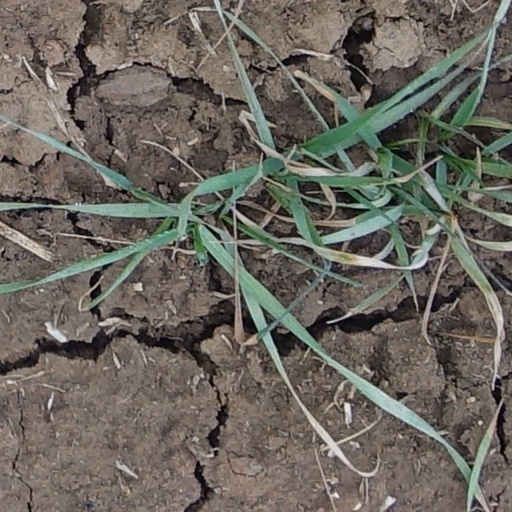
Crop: wheat